Hurlbutt Street School

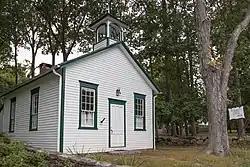

The Hurlbutt Street School is a historic one-room schoolhouse at 157 Hurlbutt Street in Wilton, Connecticut. Built in 1834, it served the town as a school for nearly a century, and was then converted into a local history museum. It is the town's best-preserved 19th-century district school building, and was listed on the National Register of Historic Places in 1996.